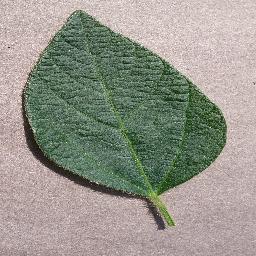
Label: Soybean___healthy